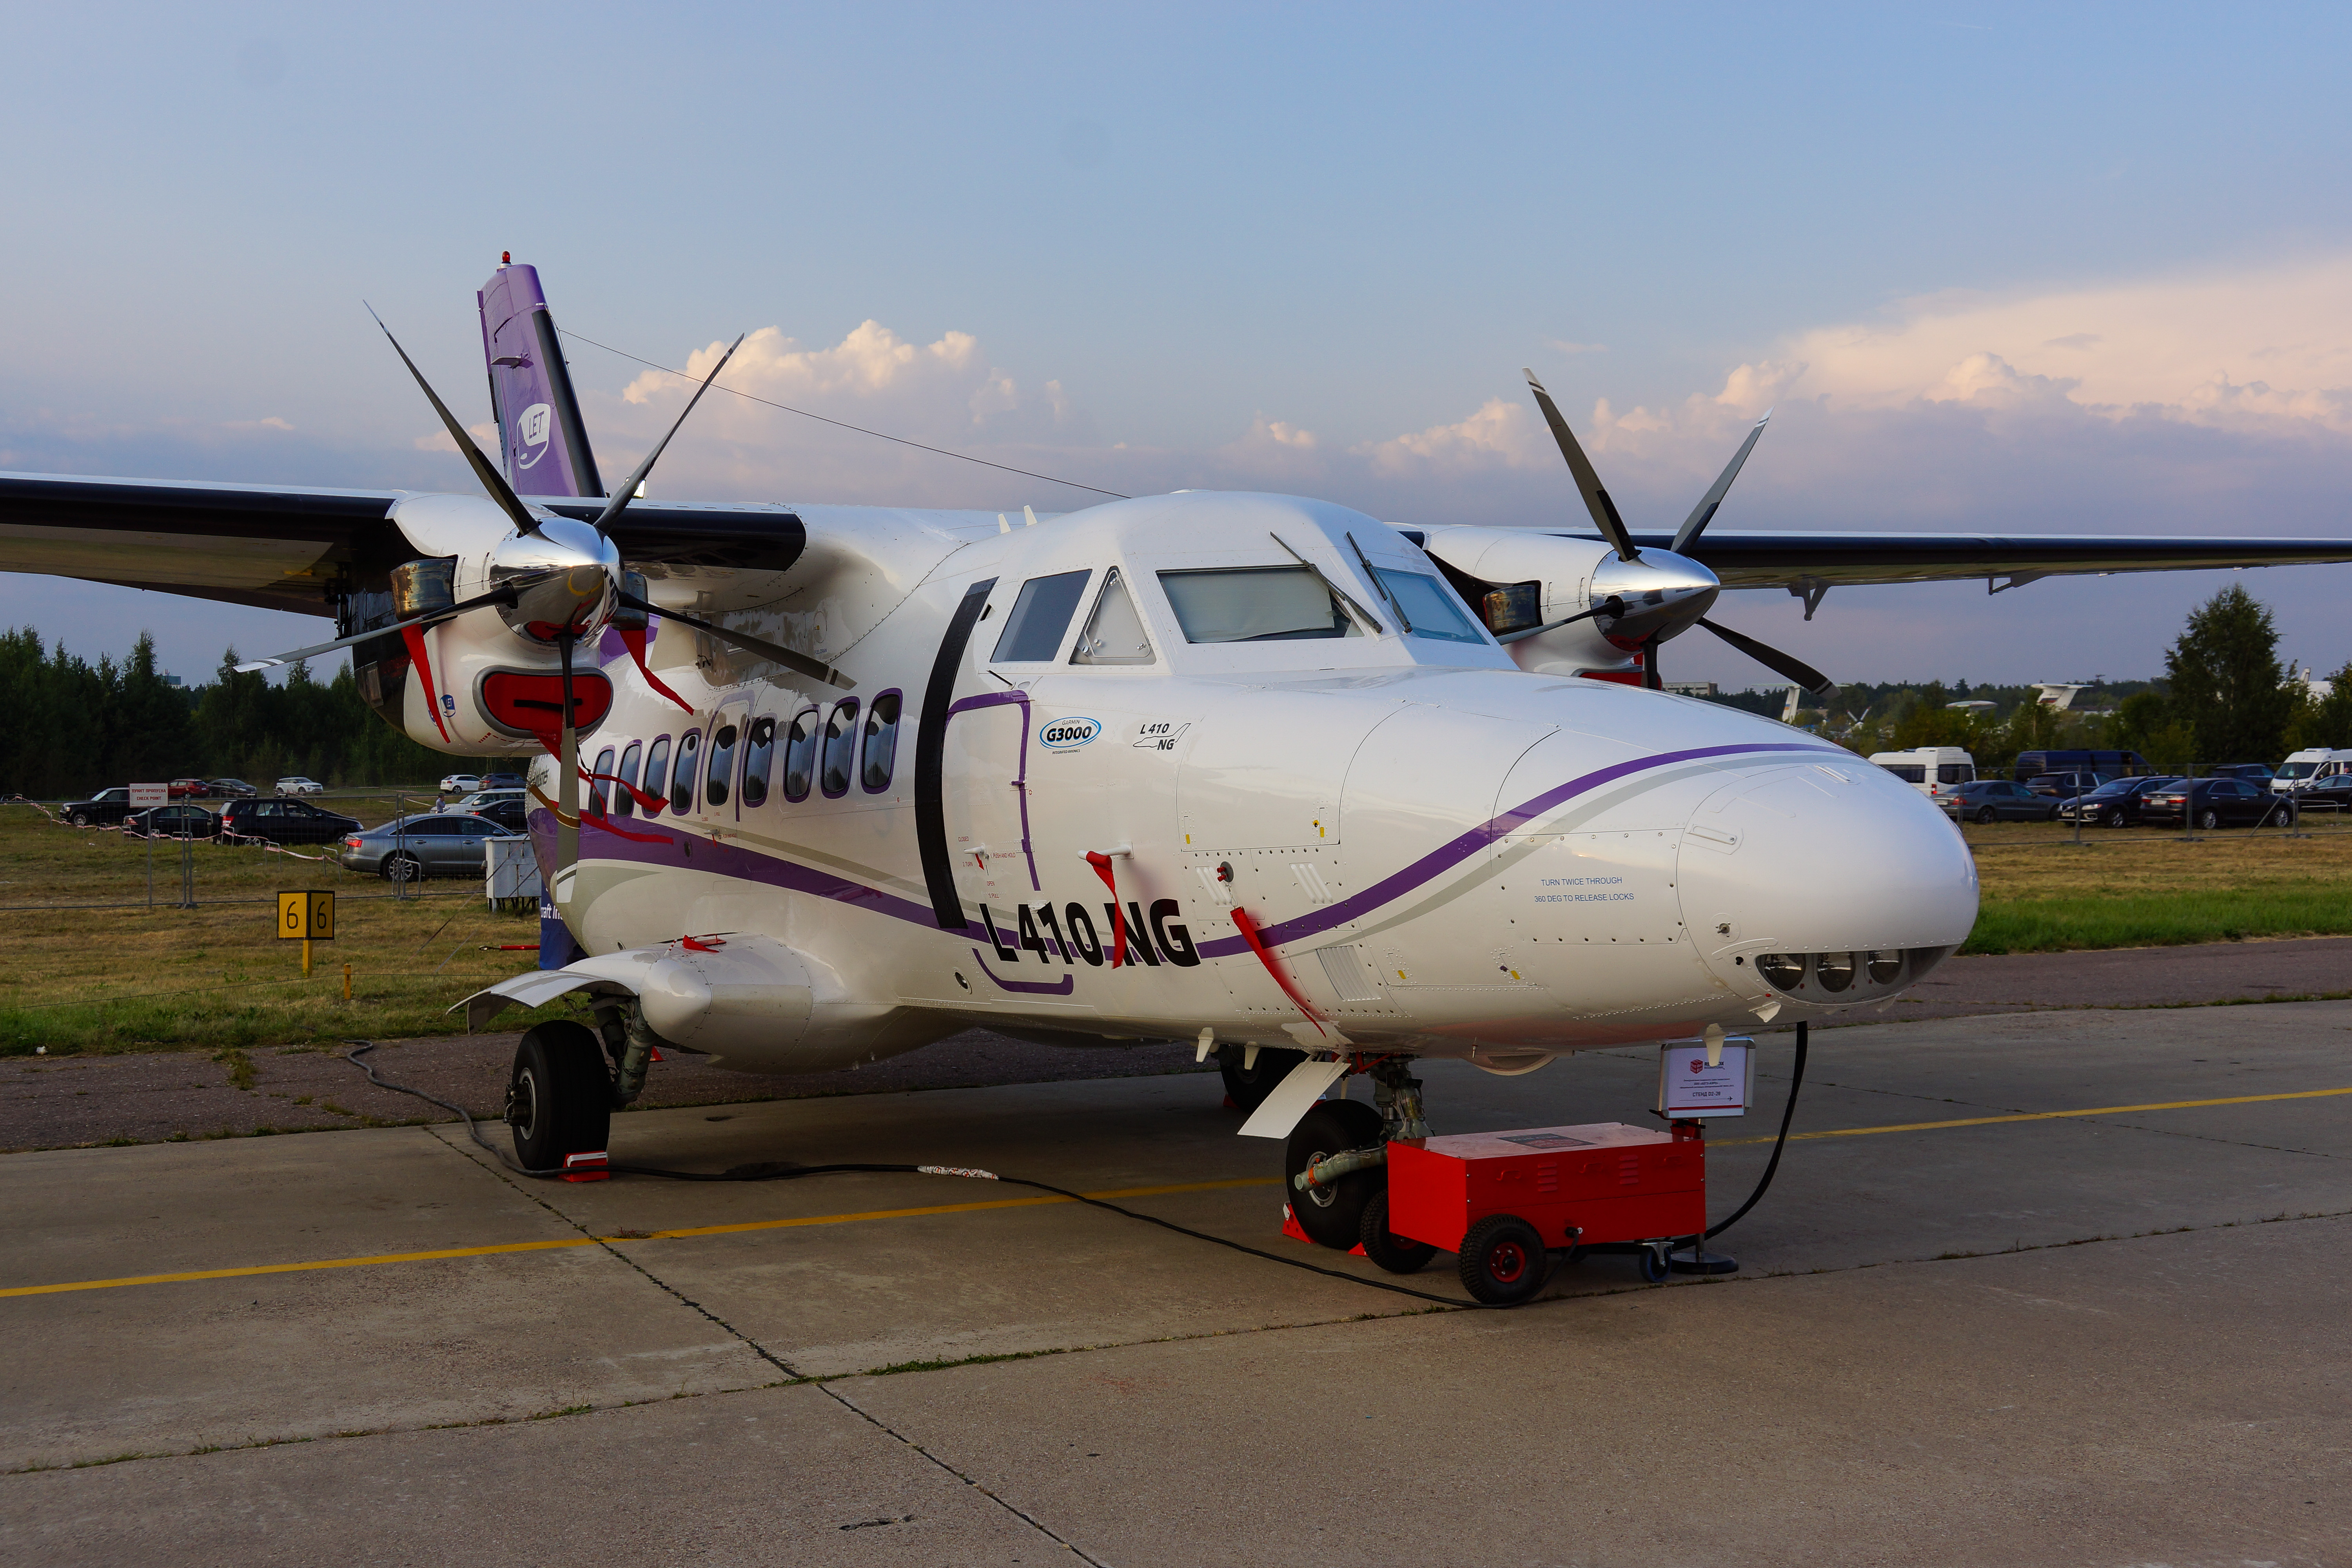
air show, statics, airplane, helicopter, aerodrome technology, aviation, military aviation, civil aviation, fighter, vehicle, sky, exhibition, maks, mode of transport, aircraft, road, transport, infrastructure, road surface, glass, air travel, automotive tire, asphalt, propeller, aerospace engineering, aircraft engine, general aviation, airport, windshield, service, rim, propeller driven aircraft, plain, monoplane, runway, flap, automotive wheel system, machine, turboprop, wing, tar, iron, airline, aerospace manufacturer, lane, light aircraft, building material, rolling, parking, tire care, airport apron, fin